André Marques (actor)

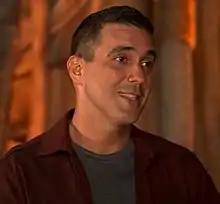
Marques in 2021

As an actor, his first important role on TV was the high school student Mocotó in the soap opera "Malhação".